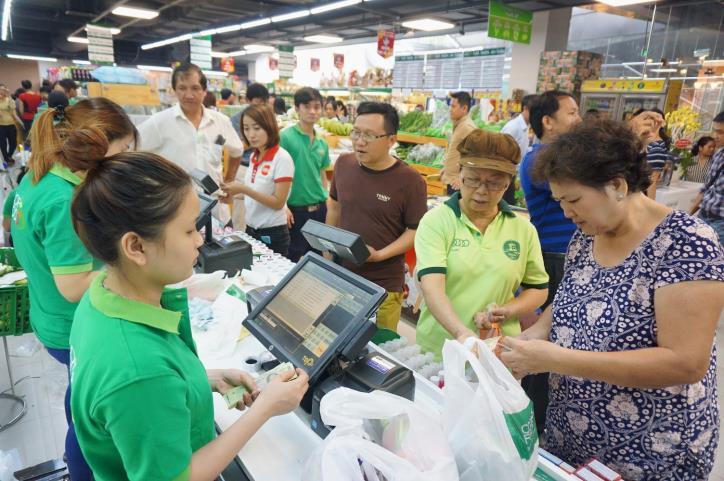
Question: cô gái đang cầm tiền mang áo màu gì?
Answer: màu xanh lá cây